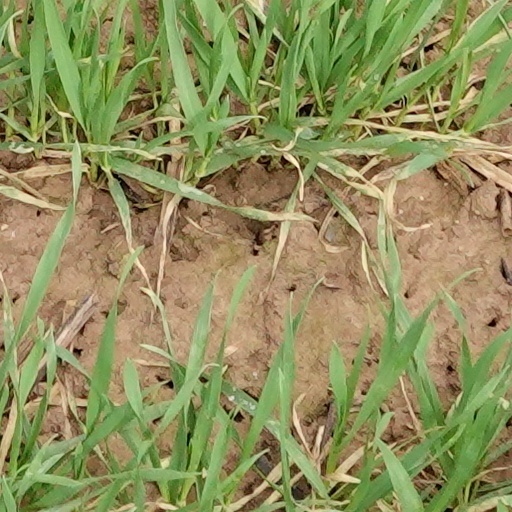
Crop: wheat